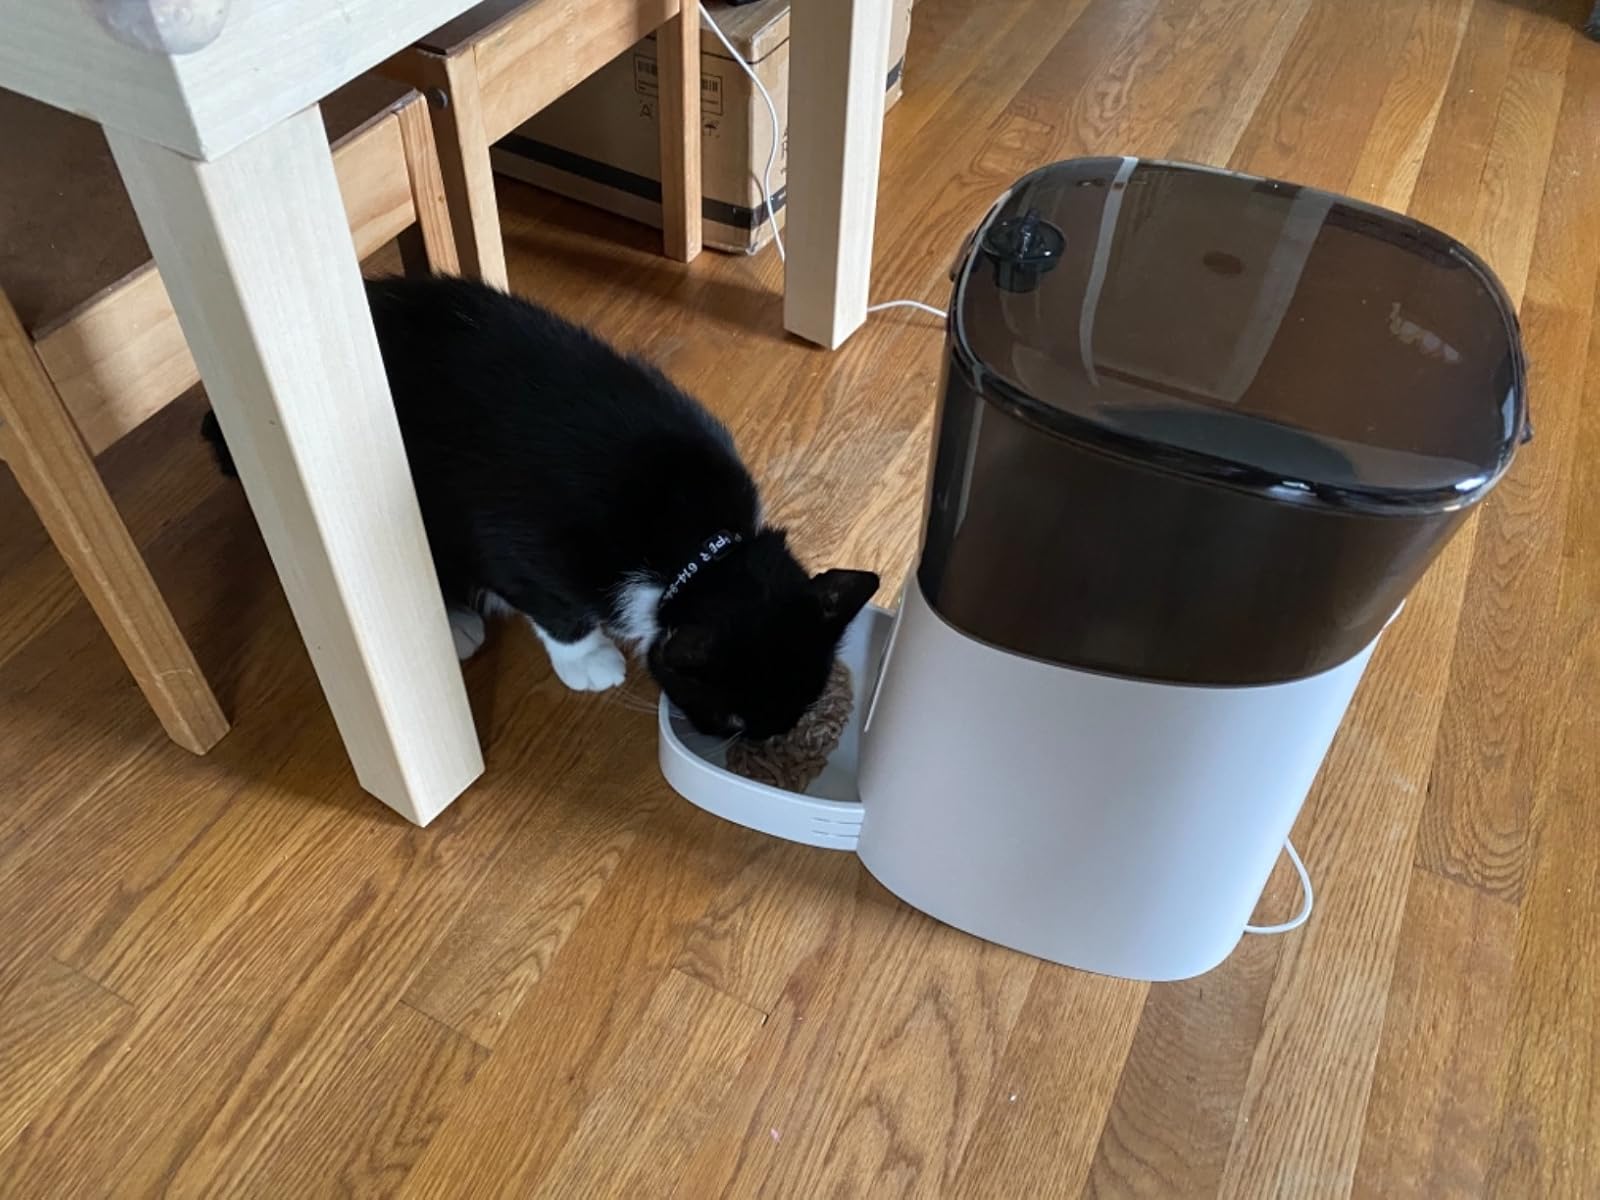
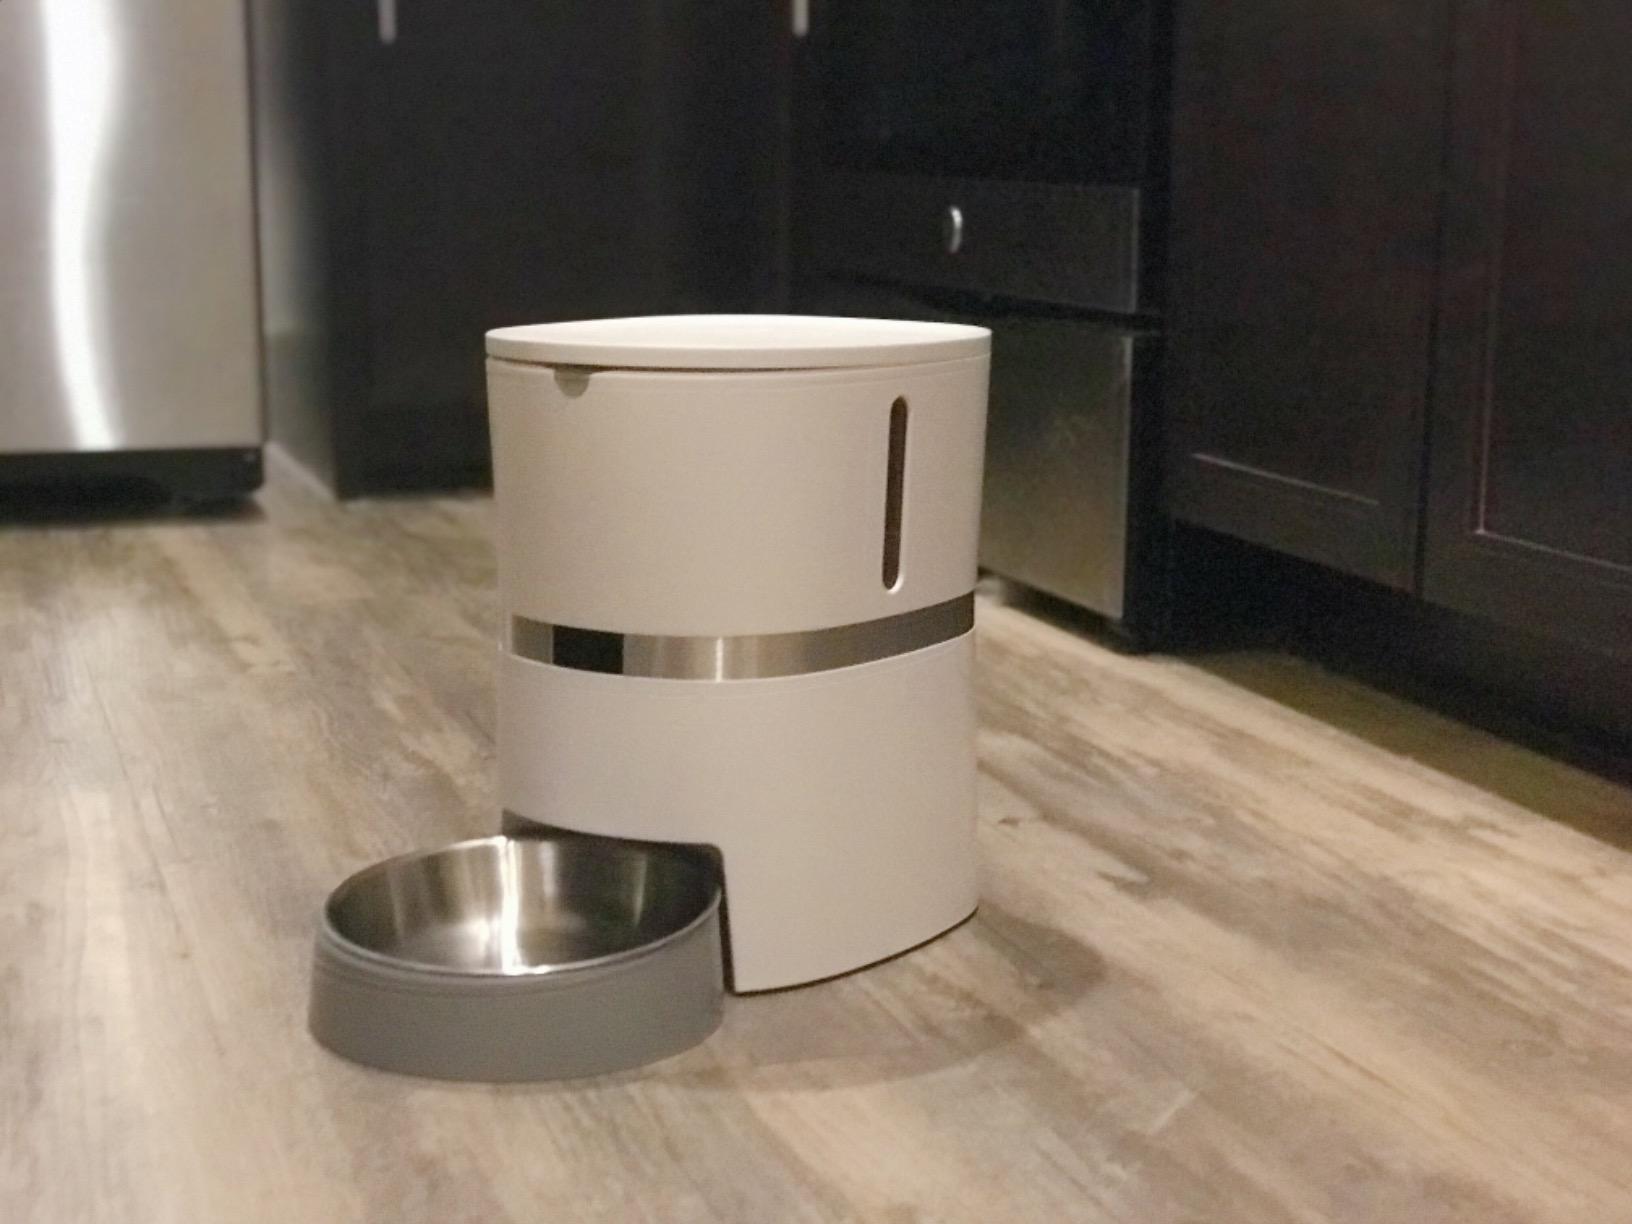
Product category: items_feeder
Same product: no